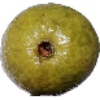
Label: Guava 1